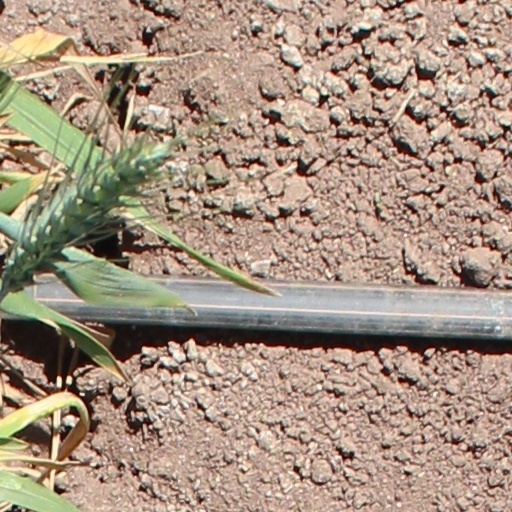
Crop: wheat